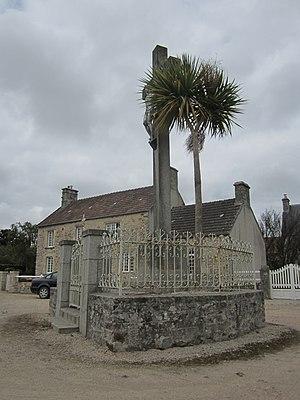
Octeville-l'Avenel, Manche
Octeville-l'Avenel est une commune française, située dans le département de la Manche en région Normandie, peuplée de 218 habitants.